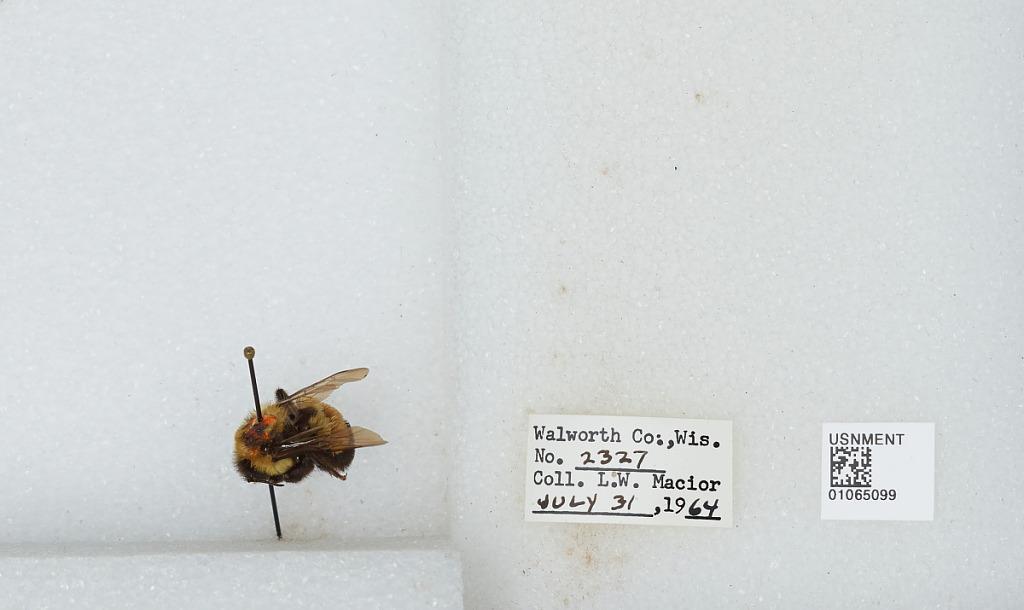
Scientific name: Bombus (Bombus) affinis Cresson
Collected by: L. Macior
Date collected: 1964-7-31
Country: United States
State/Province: Wisconsin
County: Walworth
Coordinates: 42.67, -88.54